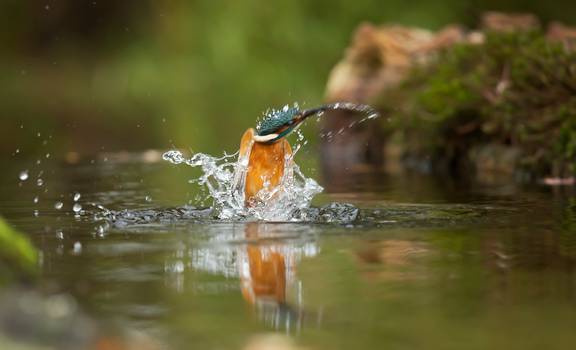
Label: No Watermark